Carlo Cafiero

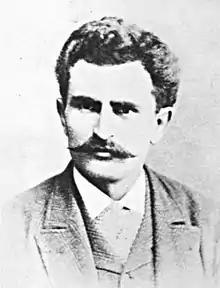
Errico Malatesta, Cafiero's co-leader in the Banda del Matese

By the winter of 1876, Cafiero and Malatesta were plotting another anarchist insurrection, together with Emilio Covelli and Pietro Cesare Ceccarelli. They planned the insurrection to be carried out in the Matese mountains, where violent anti-establishment sentiment had previously culminated in the Post-Unification Italian Brigandage. Cafiero and Malatesta remained in Switzerland to raise money, aiming to buy weapons for the uprising. They were unable to sell the dilapidated Baronata, nor did they successfully gain employment as construction workers. They then concocted a scheme to acquire the inheritance of a sympathetic Russian socialite by arranging a marriage between her and the Russian anarchist Peter Kropotkin, but James Guillaume dissuaded him from going along with their plan. With only scant amounts of money from donations and the sale of Cafiero's last property in Barletta, they began putting their plan into motion.